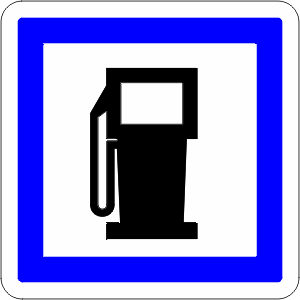
Autoroute A1 / Tilslutninger
Autoroute française A1 er en 211 km lang motorvejsstrækning, der er anlagt mellem Lille og Paris.